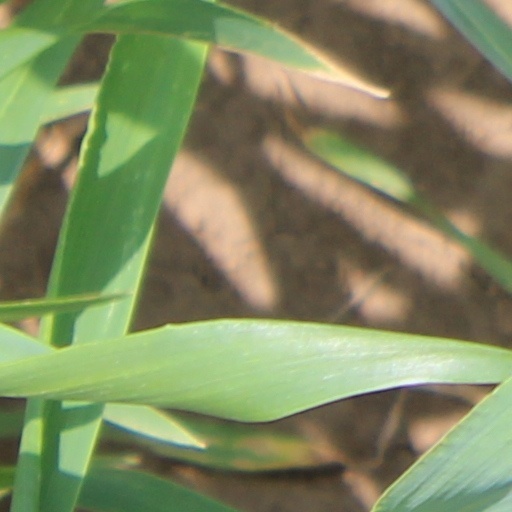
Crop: wheat